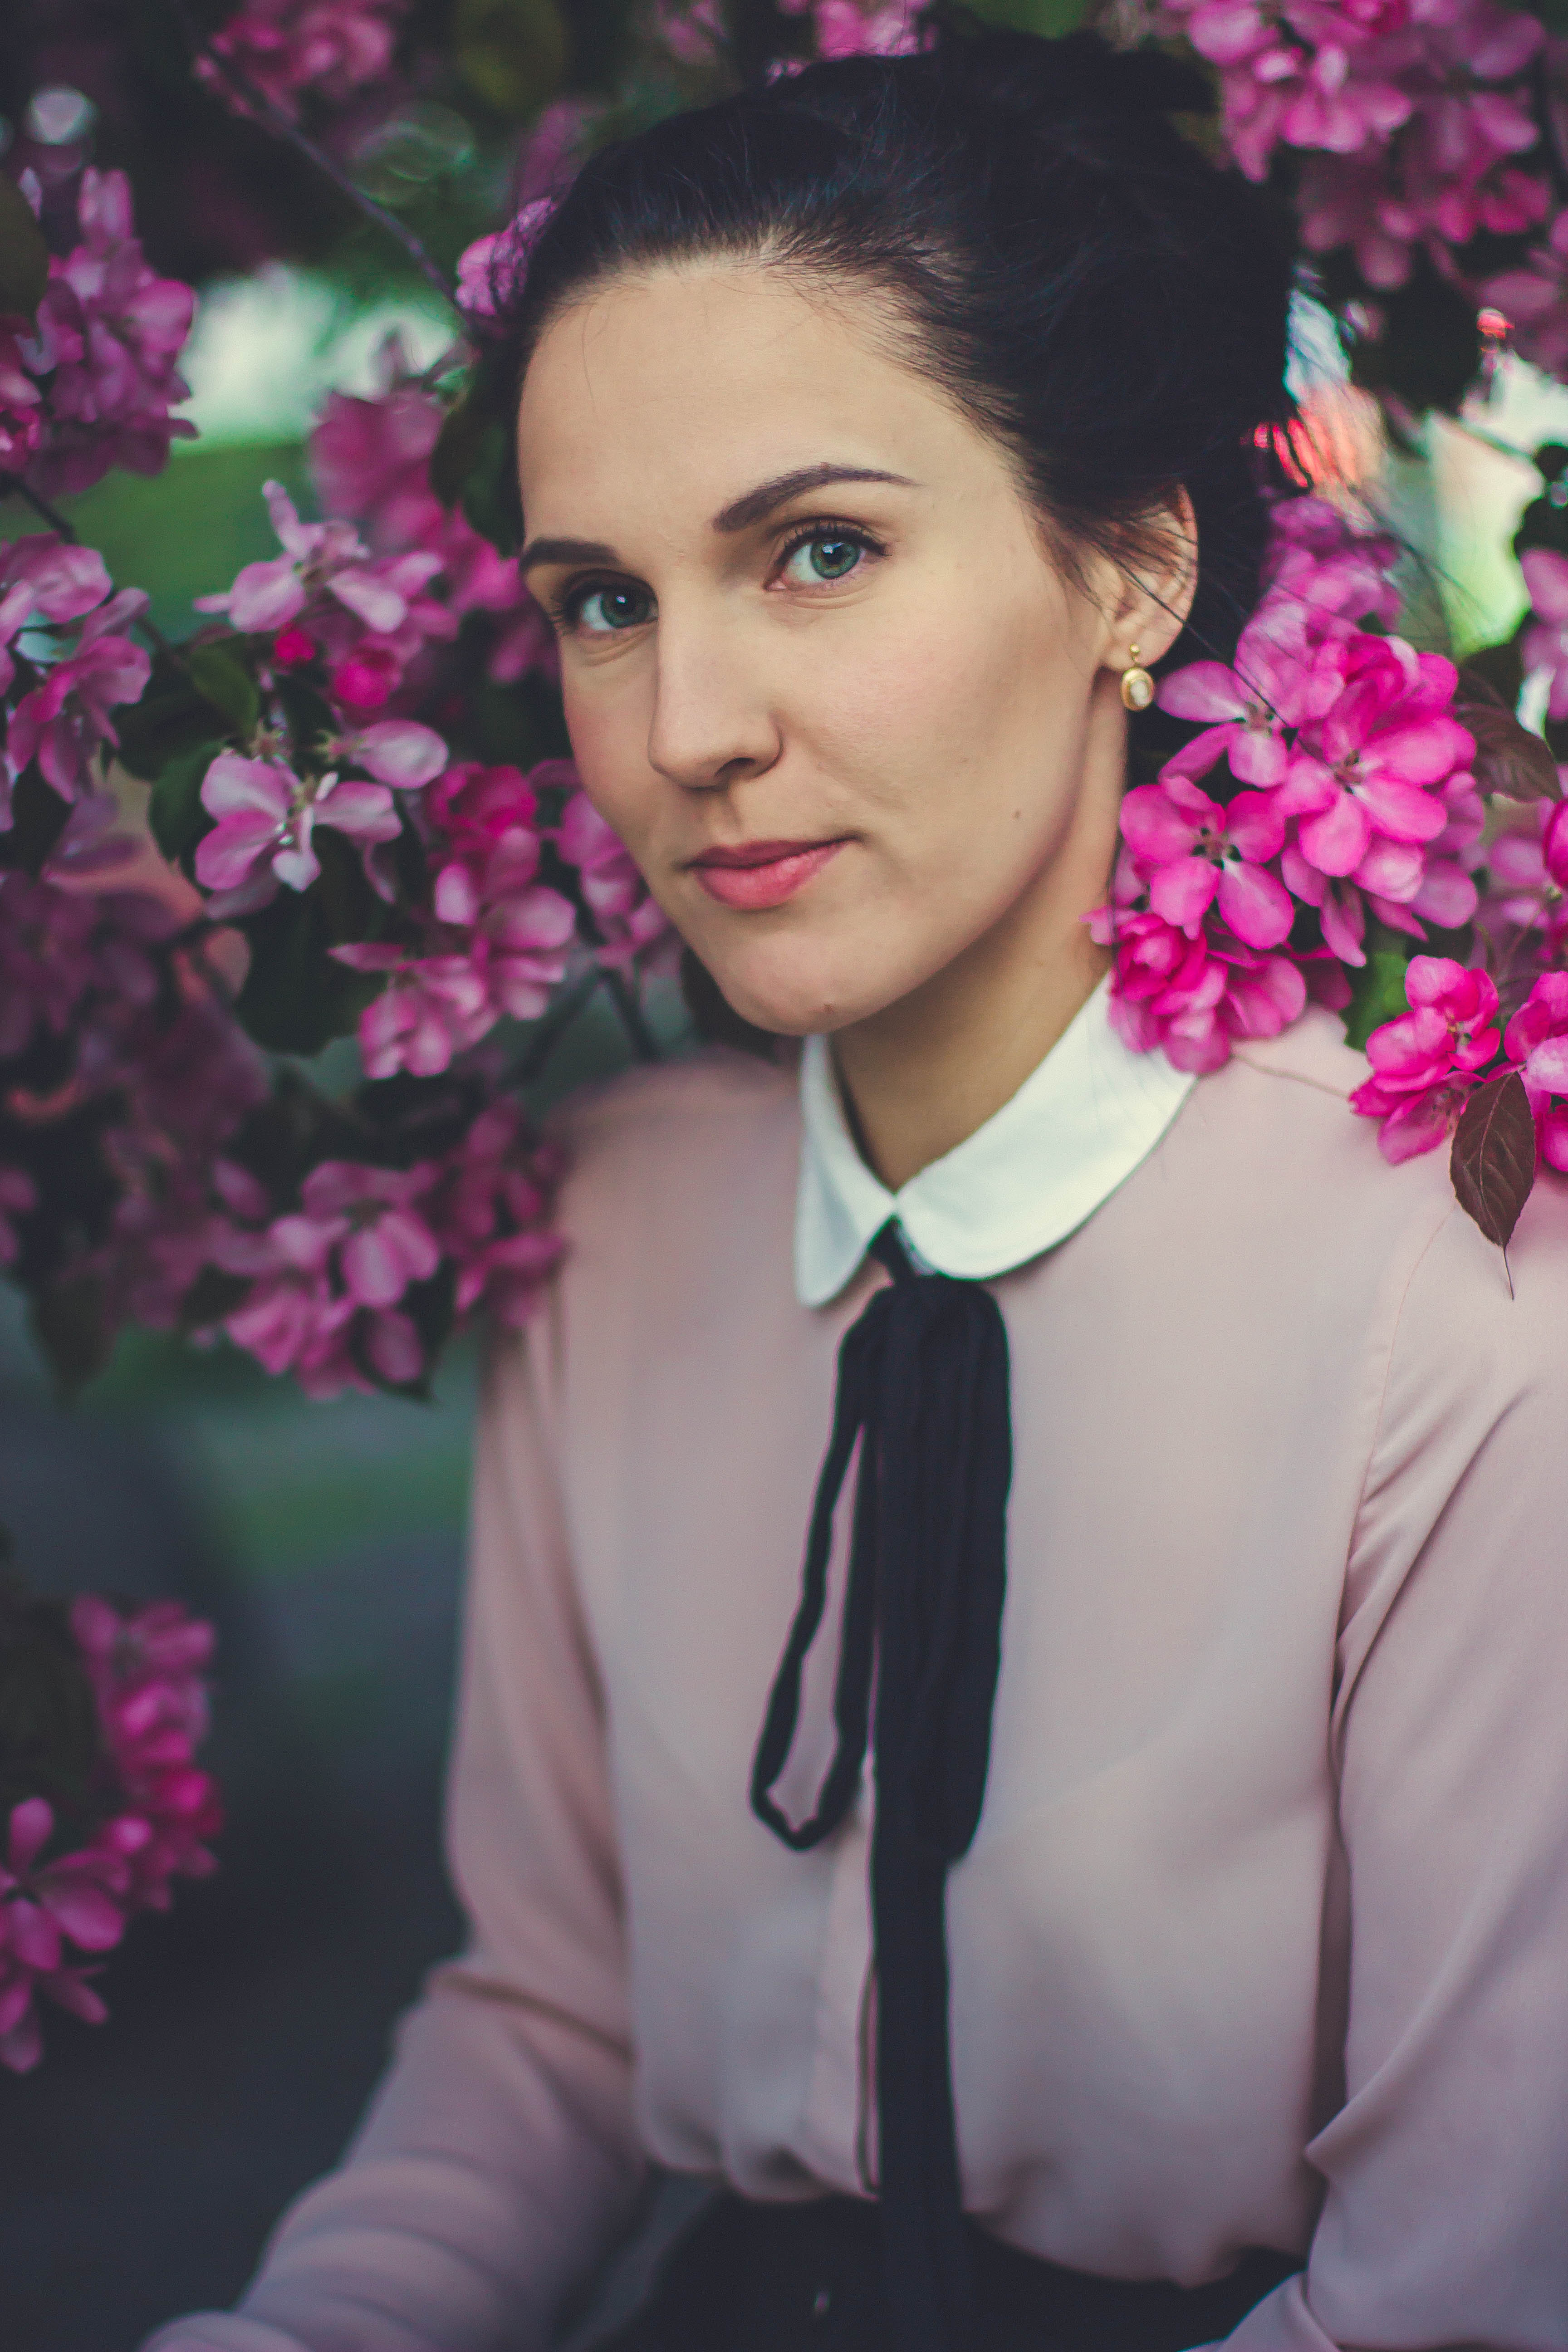
blossom, person, girl, woman, hair, photography, flower, purple, bloom, portrait, model, spring, red, color, fashion, clothing, lady, pink, bride, flora, hairstyle, flowers, dress, eye, photograph, skin, beauty, photo shoot, portrait photography